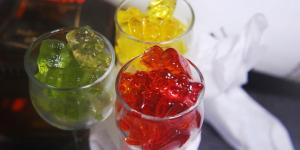
osos de gominola con vodka